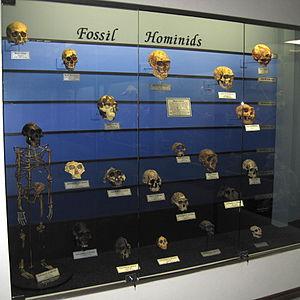
La paléoanthropologie est la science qui étudie les fossiles humains ou pré-humains, et l'histoire évolutive de la lignée humaine. Elle est née dans la seconde moitié du XIXᵉ siècle, peu de temps après la préhistoire, qui, en tant que discipline, s'intéresse plutôt aux artéfacts laissés par les hommes préhistoriques, notamment leurs industries lithiques.